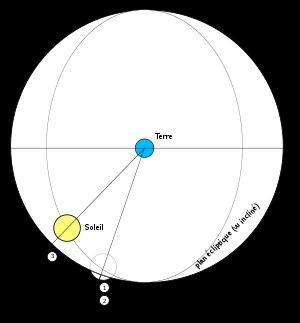
L’équation du temps est un paramètre utilisé en astronomie pour rendre compte du mouvement apparent relatif du Soleil par rapport au soleil moyen, lesquels peuvent différer l'un par rapport à l'autre de plus ou moins un quart d'heure environ. D'une année sur l'autre, la courbe d'évolution annuelle de ce paramètre se répète quasiment à l'identique. La connaissance de l'équation du temps donne le moyen de corriger à tout instant l'heure donnée par un cadran solaire pour trouver l'heure légale, d'écoulement uniforme. Autrefois, elle permettait de contrôler la marche d'une horloge, à écoulement théoriquement uniforme, par rapport aux indications d'un cadran solaire, notamment au moment du midi vrai, alors important socialement, moment repéré sur un cadran ou une méridienne. Ce décalage a deux raisons : le fait que l'orbite de la Terre est une ellipse dont le soleil est un foyer et que la Terre ne parcourt pas cette orbite à vitesse constante et le fait que l'axe de rotation de la Terre est incliné sur son orbite.